Emilio Baglioni

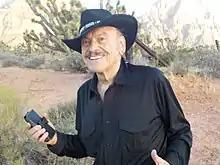

Emilio Baglioni was a chef employed by Jack L. Warner of Warner Brothers Studios as the head of the commissary and executive dining room for Jack L. Warner, where he also provided food for actors and the crew during filming. When Warner retired from the studio in 1968, Baglioni remained at Warner Brothers and opened his own restaurant under the name of “Emilio's”. In 1995, Baglioni sold his restaurant, learned to play the Button Accordion and traveled around the world playing Italian music.